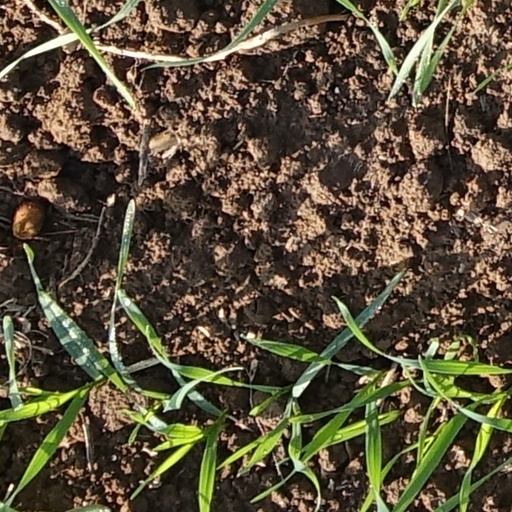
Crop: wheat